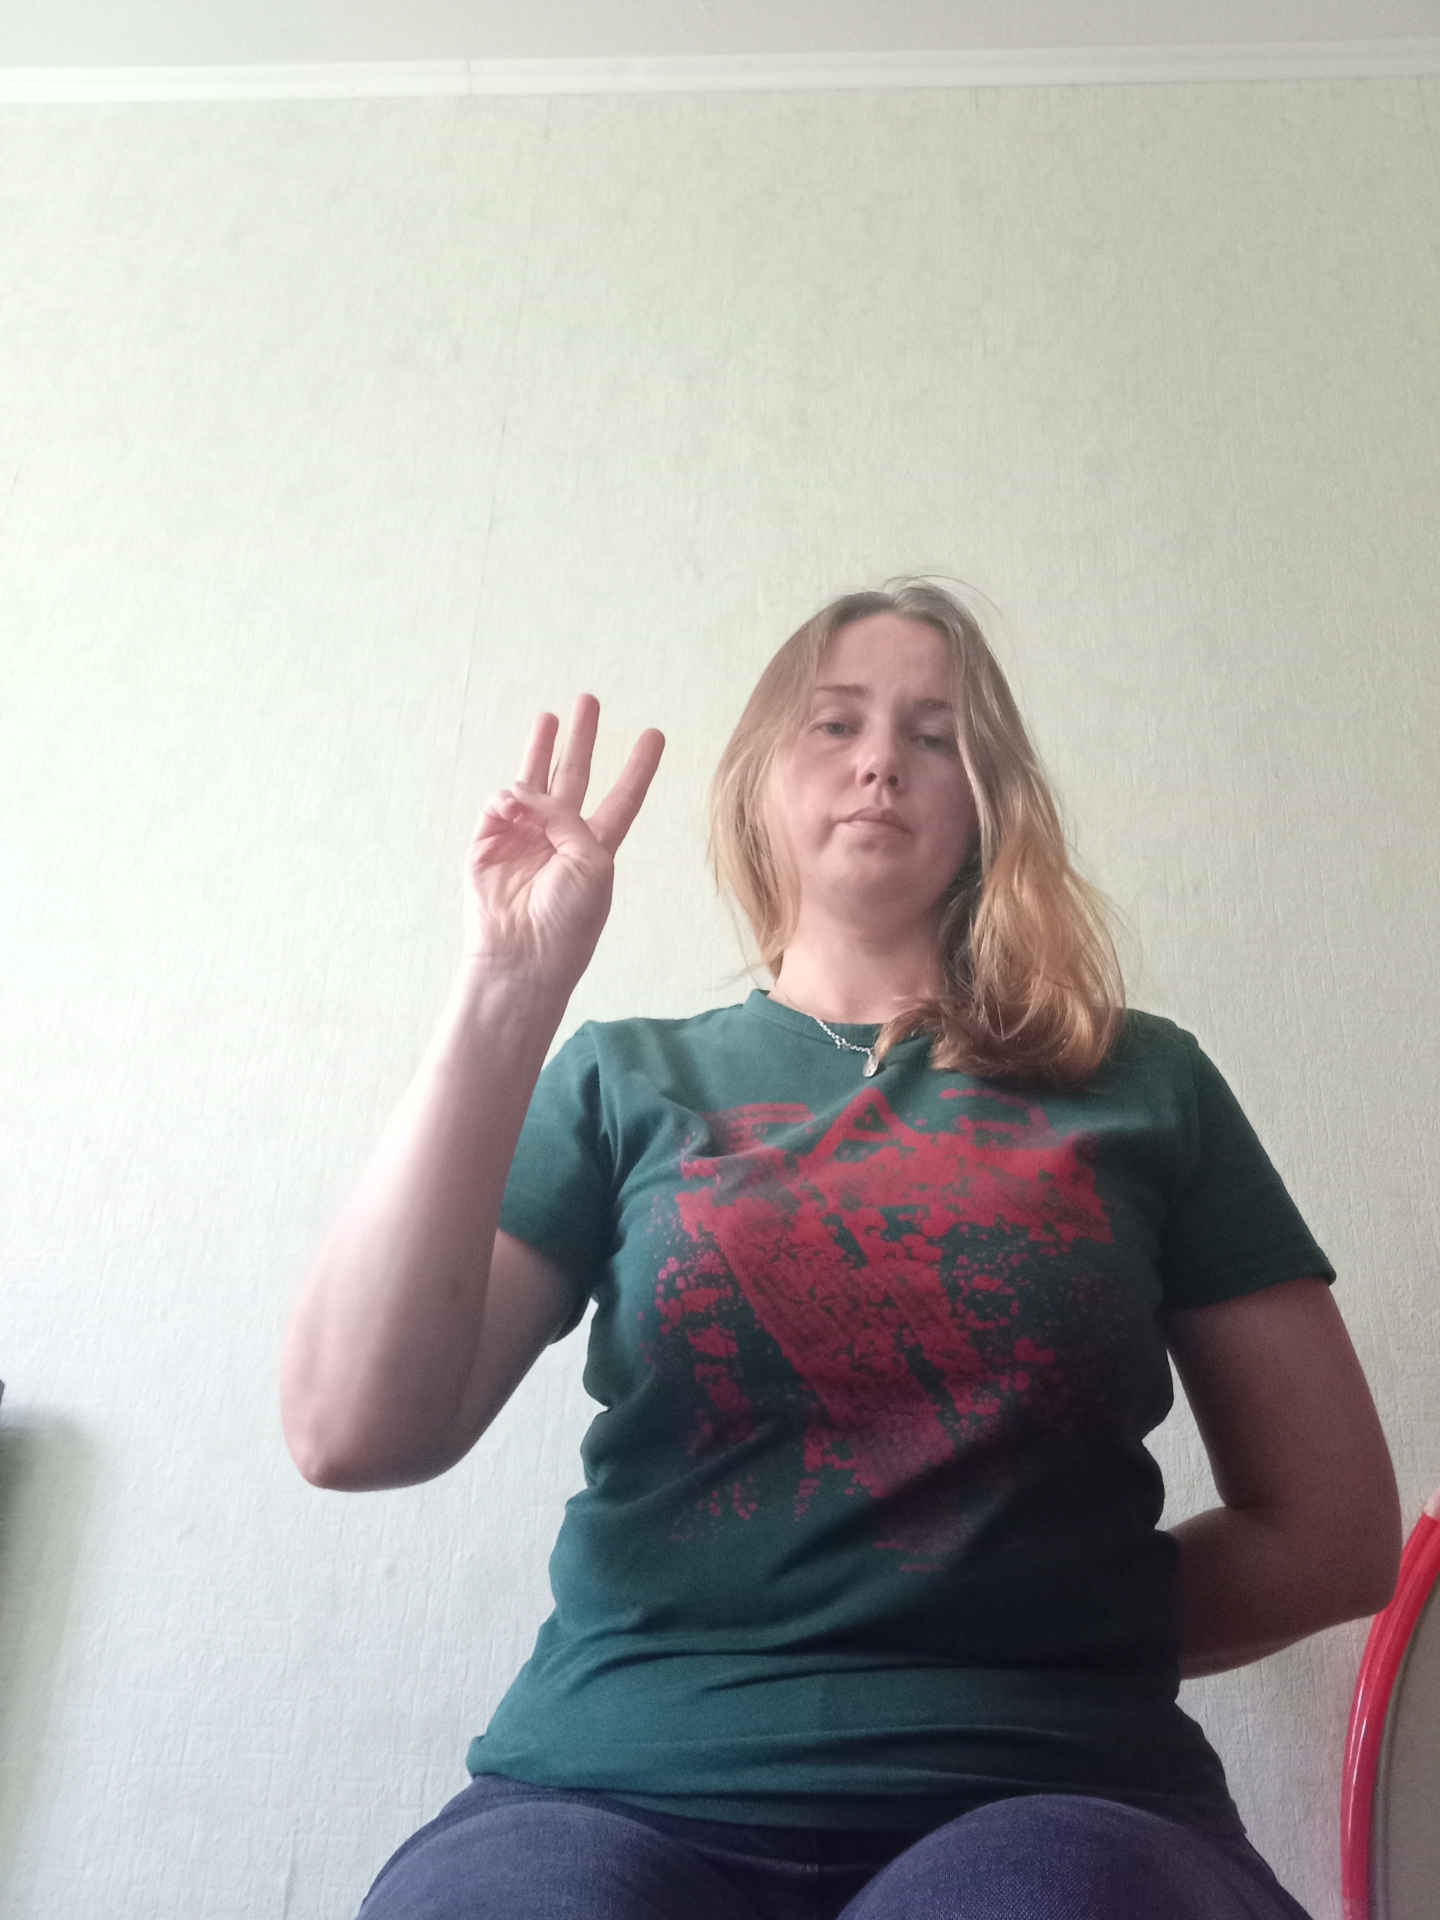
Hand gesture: three